Stijepo Kobasica

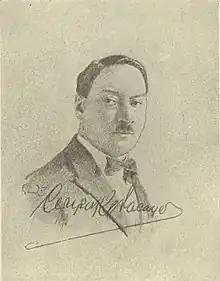

Stijepo Kobasica (1882–1944) was a Dalmatian, and later Yugoslavian journalist, author and politician from Dubrovnik. He was the editor of "Srpski Glas" and a prominent member of the Serb Catholic movement in Dubrovnik.